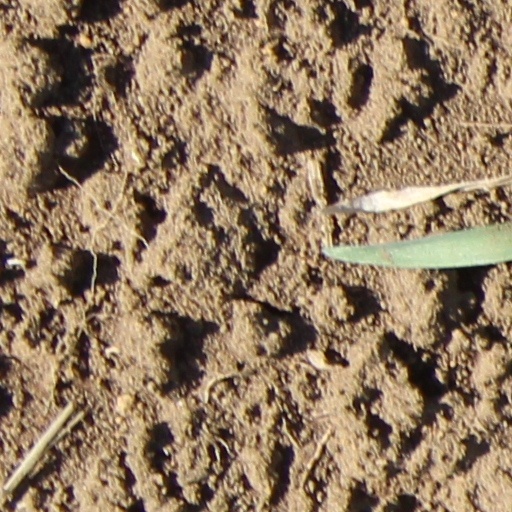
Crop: wheat